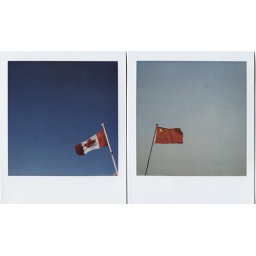
i have a thing for flags - especially red flags against a blue sky